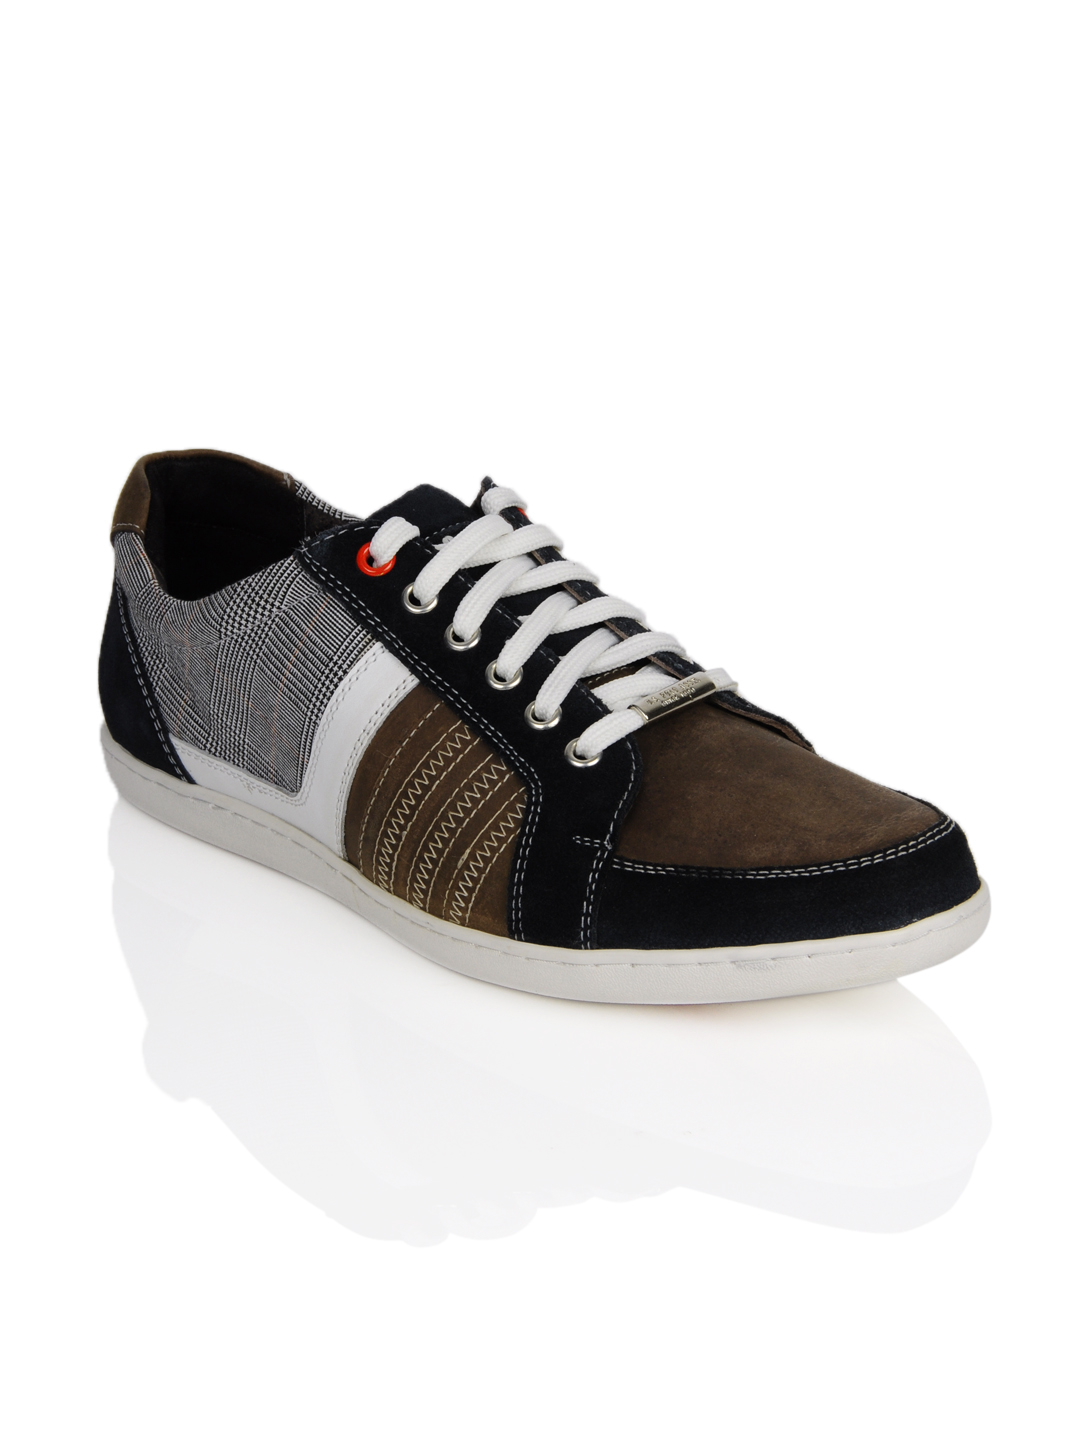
U.S. Polo Assn. Men Brown Shoes
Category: Footwear / Shoes / Casual Shoes
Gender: Men
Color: Brown
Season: Summer 2013
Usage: Casual